Hurricane Epsilon (2020)

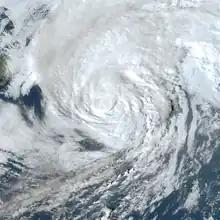
satellite picture of Hurricane Epsilon as a weakening tropical storm to the south of Atlantic Canada, on October 25

Just three hours later, Epsilon reached Category 3 major hurricane status, while displaying a well-organized satellite presentation. A warm, well-defined eye was evident, with closed eyewall convection, and cloud top temperatures of around . The upgrade to a Category 3 hurricane made Epsilon the easternmost major hurricane recorded this late in the calendar year, as well as the strongest late-season major hurricane in the northeastern Atlantic, and the fastest rapid intensification rate of a tropical cyclone recorded this far northeast this late in the Atlantic hurricane season. At 00:00 UTC on October 22, Epsilon reached its peak intensity, with 1-minute sustained winds of around and a minimum central pressure of around 952 mbar (28.11 inHg). Meanwhile, the hurricane's small and well-defined inner core was located within an environment of deep-level moisture, protecting it from dry air associated with an upper-level trough wrapping three-quarters of the way around the hurricane. Shortly afterward, Epsilon began to degrade due to a dry air intrusion, and its eye started to become ill-defined and cloud-filled, while its western eyewall eroded, causing the storm to weaken to a Category 2 hurricane. Weakening ensued throughout the day, further degrading Epsilon to a -Category 1 hurricane before the weakening trend stopped, with the storm maintaining this intensity for about 48 hours. However, the eye briefly became better-defined, before becoming ill-defined once more just a few hours later. Meanwhile, the CDO became disorganized, with a broad outer band wrapping around the western portion of the storm. However, upper-level outflow was well-defined in the northern part of the hurricane. Around this time, Epsilon made its closest approach to Bermuda, passing just east of the island. At 15:00 UTC on October 23, a small eye reappeared on geostationary and polar-orbiting microwave imagery, along with increased well-defined curved banding. Concentric eyewalls began to develop within Epsilon, while the northern half of its wind field expanded, indicating the start of an eyewall replacement cycle. Several hours later, early on October 24, Epsilon completed its eyewall replacement cycle. The storm's convective pattern devolved into a large, comma-shaped structure, rather than the classical circular structure normally seen in mature tropical cyclones. During this time, Epsilon moved over the warm waters of the Gulf Stream, which allowed it to retain its intensity. A buoy near the center of the hurricane indicated that Epsilon's central pressure was about around this time, which indicated that Epsilon was a stronger hurricane than the NHC had estimated it to be earlier.